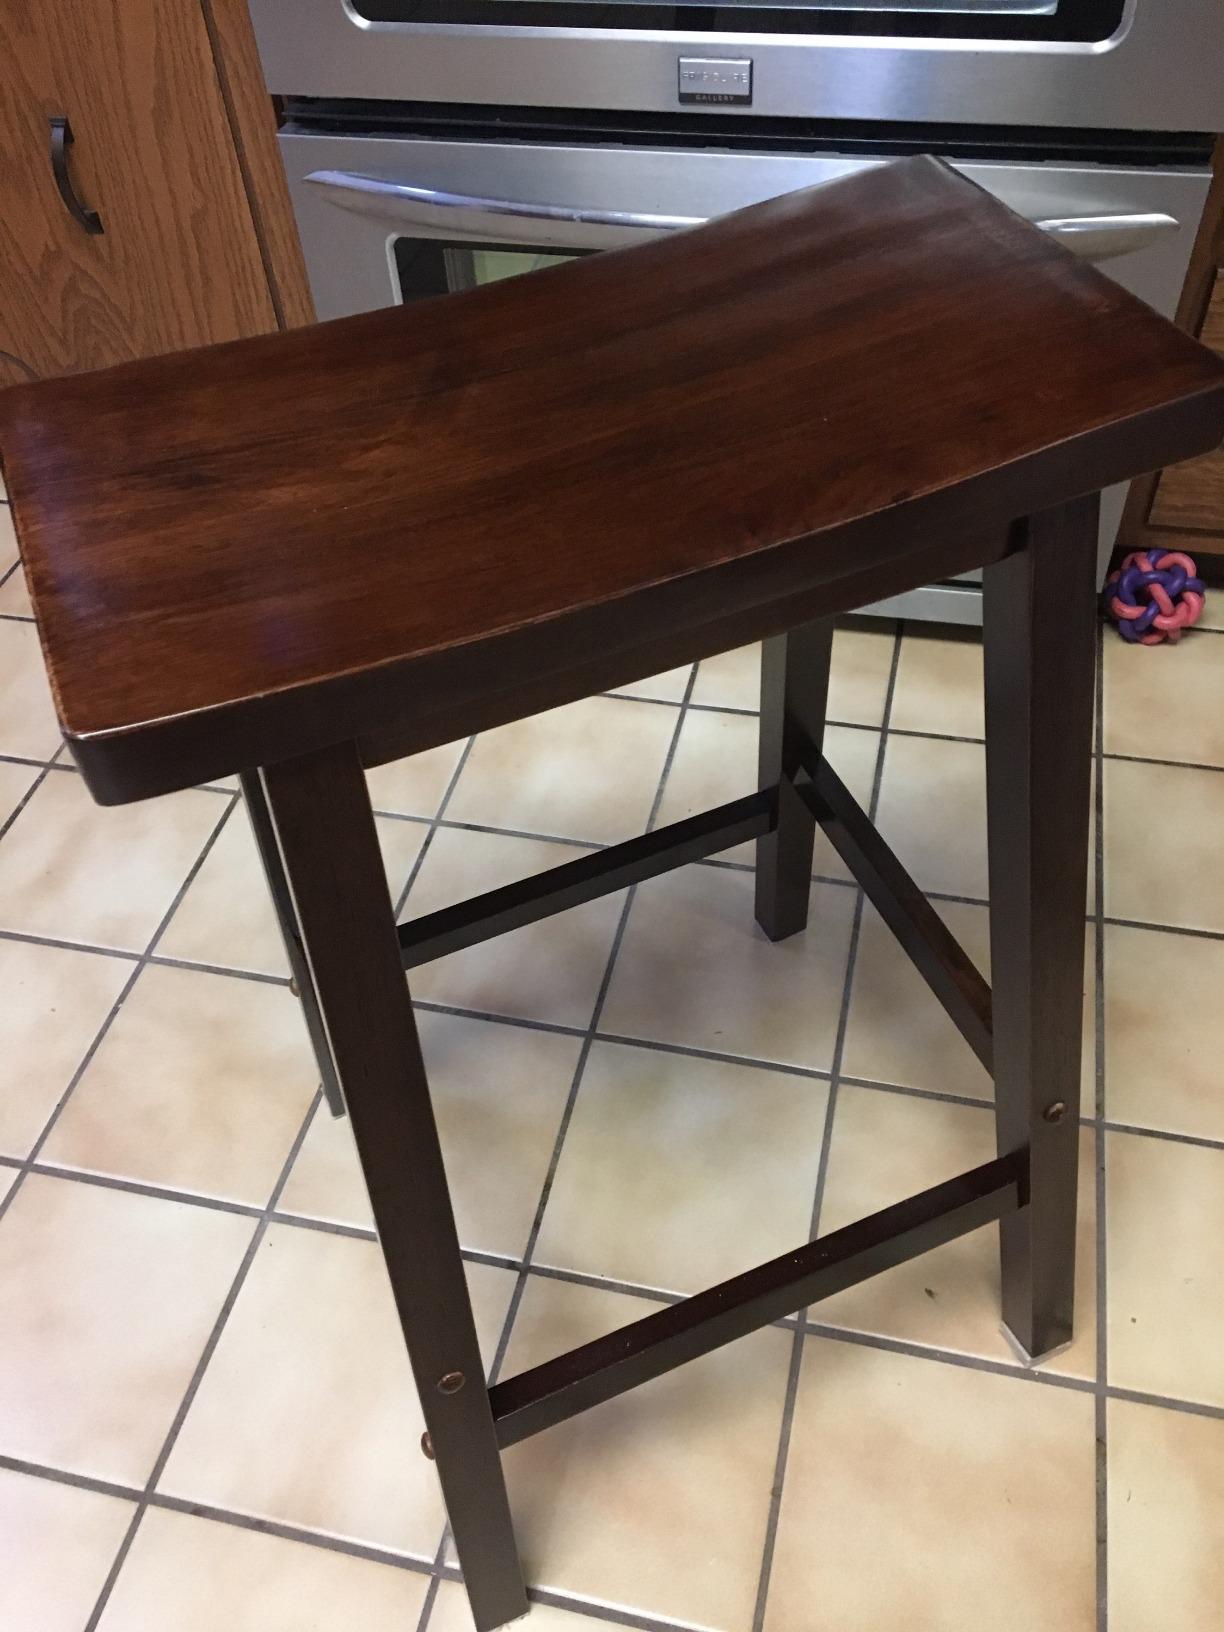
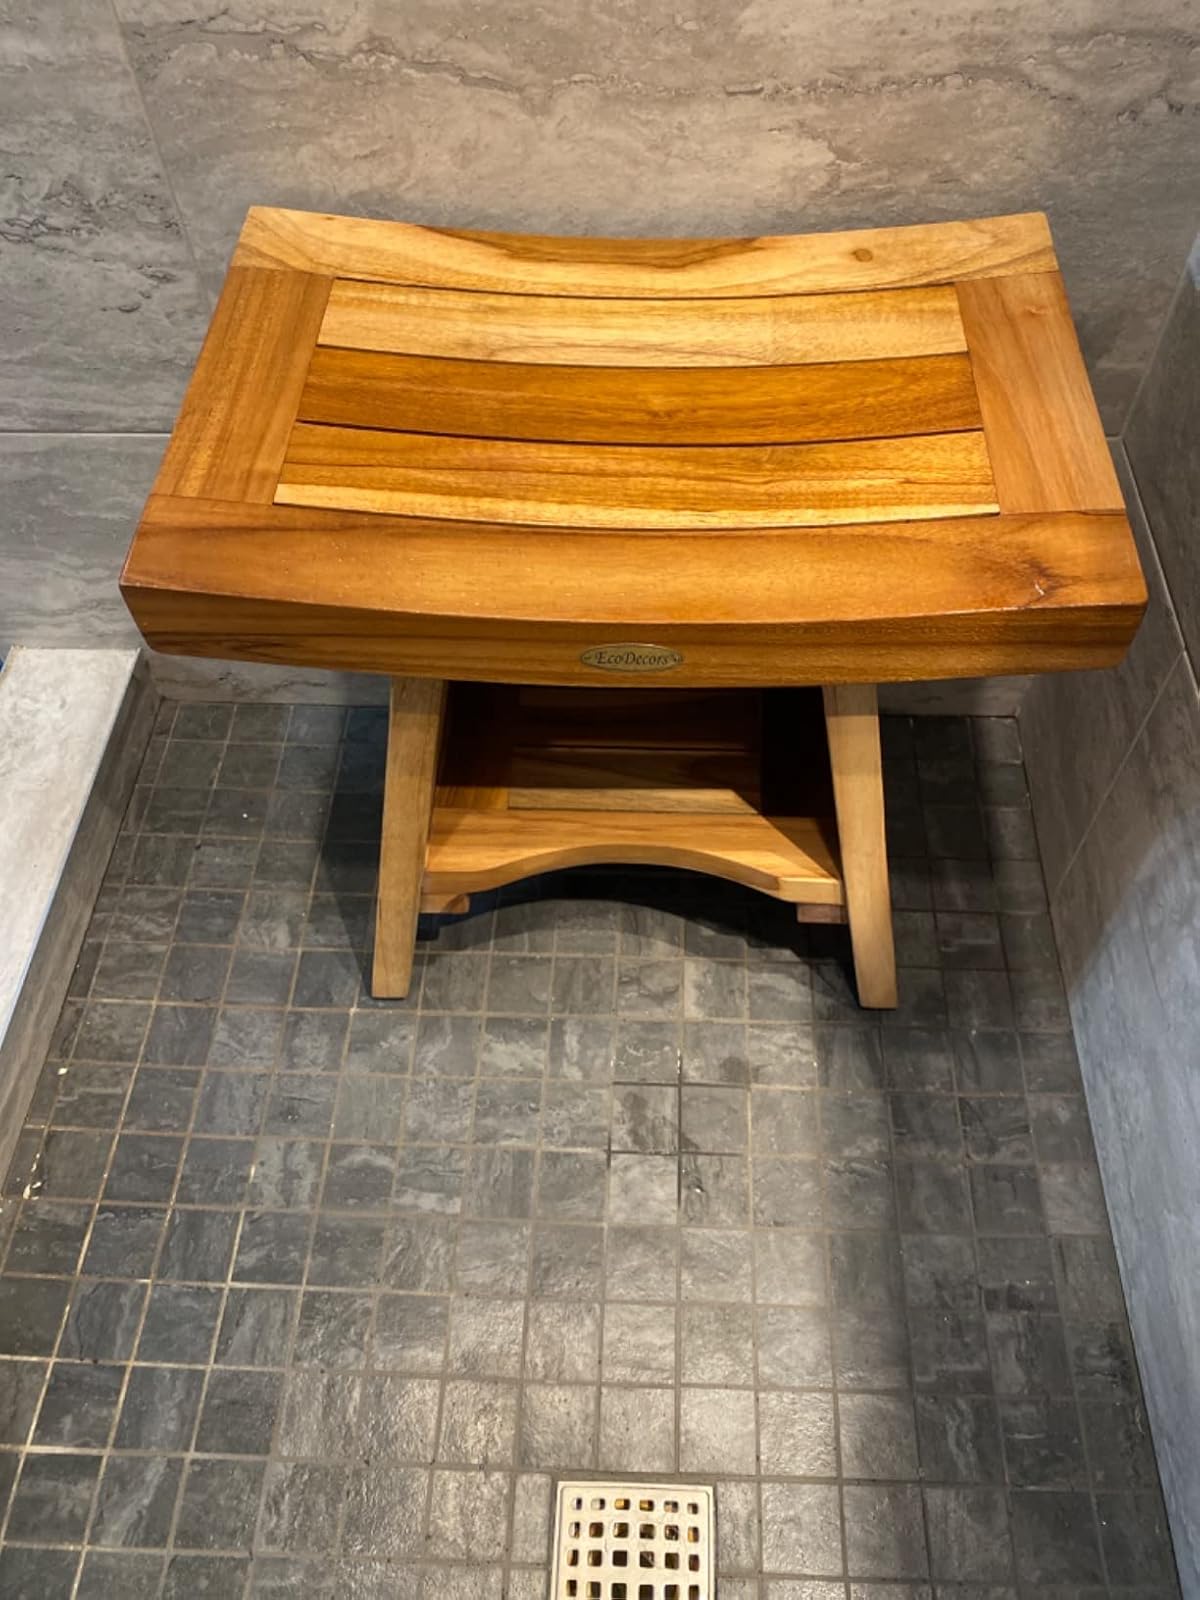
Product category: stool
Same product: no